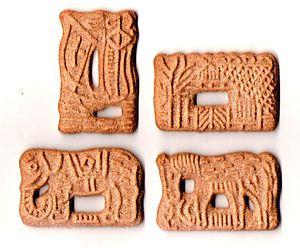
Le spéculoos ou speculoos, plus rarement spéculos ou spéculaus, est un biscuit traditionnel souvent en forme de saint Nicolas, mais parfois aussi de saint Martin, ou d'autres personnages ou animaux, et même de carrosses. Traditionnellement, il est le plus souvent consommé lors de l’Avent et plus particulièrement lors de la fête de Saint-Nicolas en Belgique, aux Pays-Bas, dans l’ouest de l’Allemagne et dans le nord de la France. Mais il existe aussi une consommation traditionnelle liée à la Saint-Martin, voire à la mi-carême.
La cuisine néerlandaise est particulièrement inspirée par le passé agricole des Pays-Bas. Bien que la cuisine varie selon les régions avec des produits spécifiques, il existe un certain nombre de plats et ingrédients typiquement néerlandais. Les plats et repas néerlandais sont souvent nutritifs et copieux car ils sont adaptés au travail qui fut essentiellement physique dans le passé aux Pays-Bas. Le pays est réputé pour ses nombreuses variétés de fromages. La cuisine néerlandaise accorde une place importante aux légumes par rapport à la viande comme dans la plupart des cuisines d'Europe du Nord.